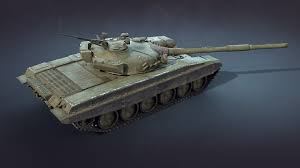
Label: Tank